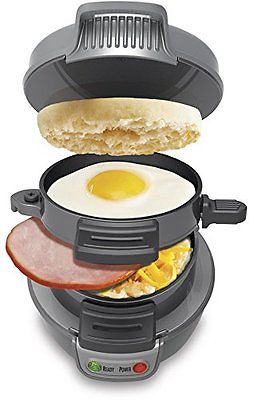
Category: toaster